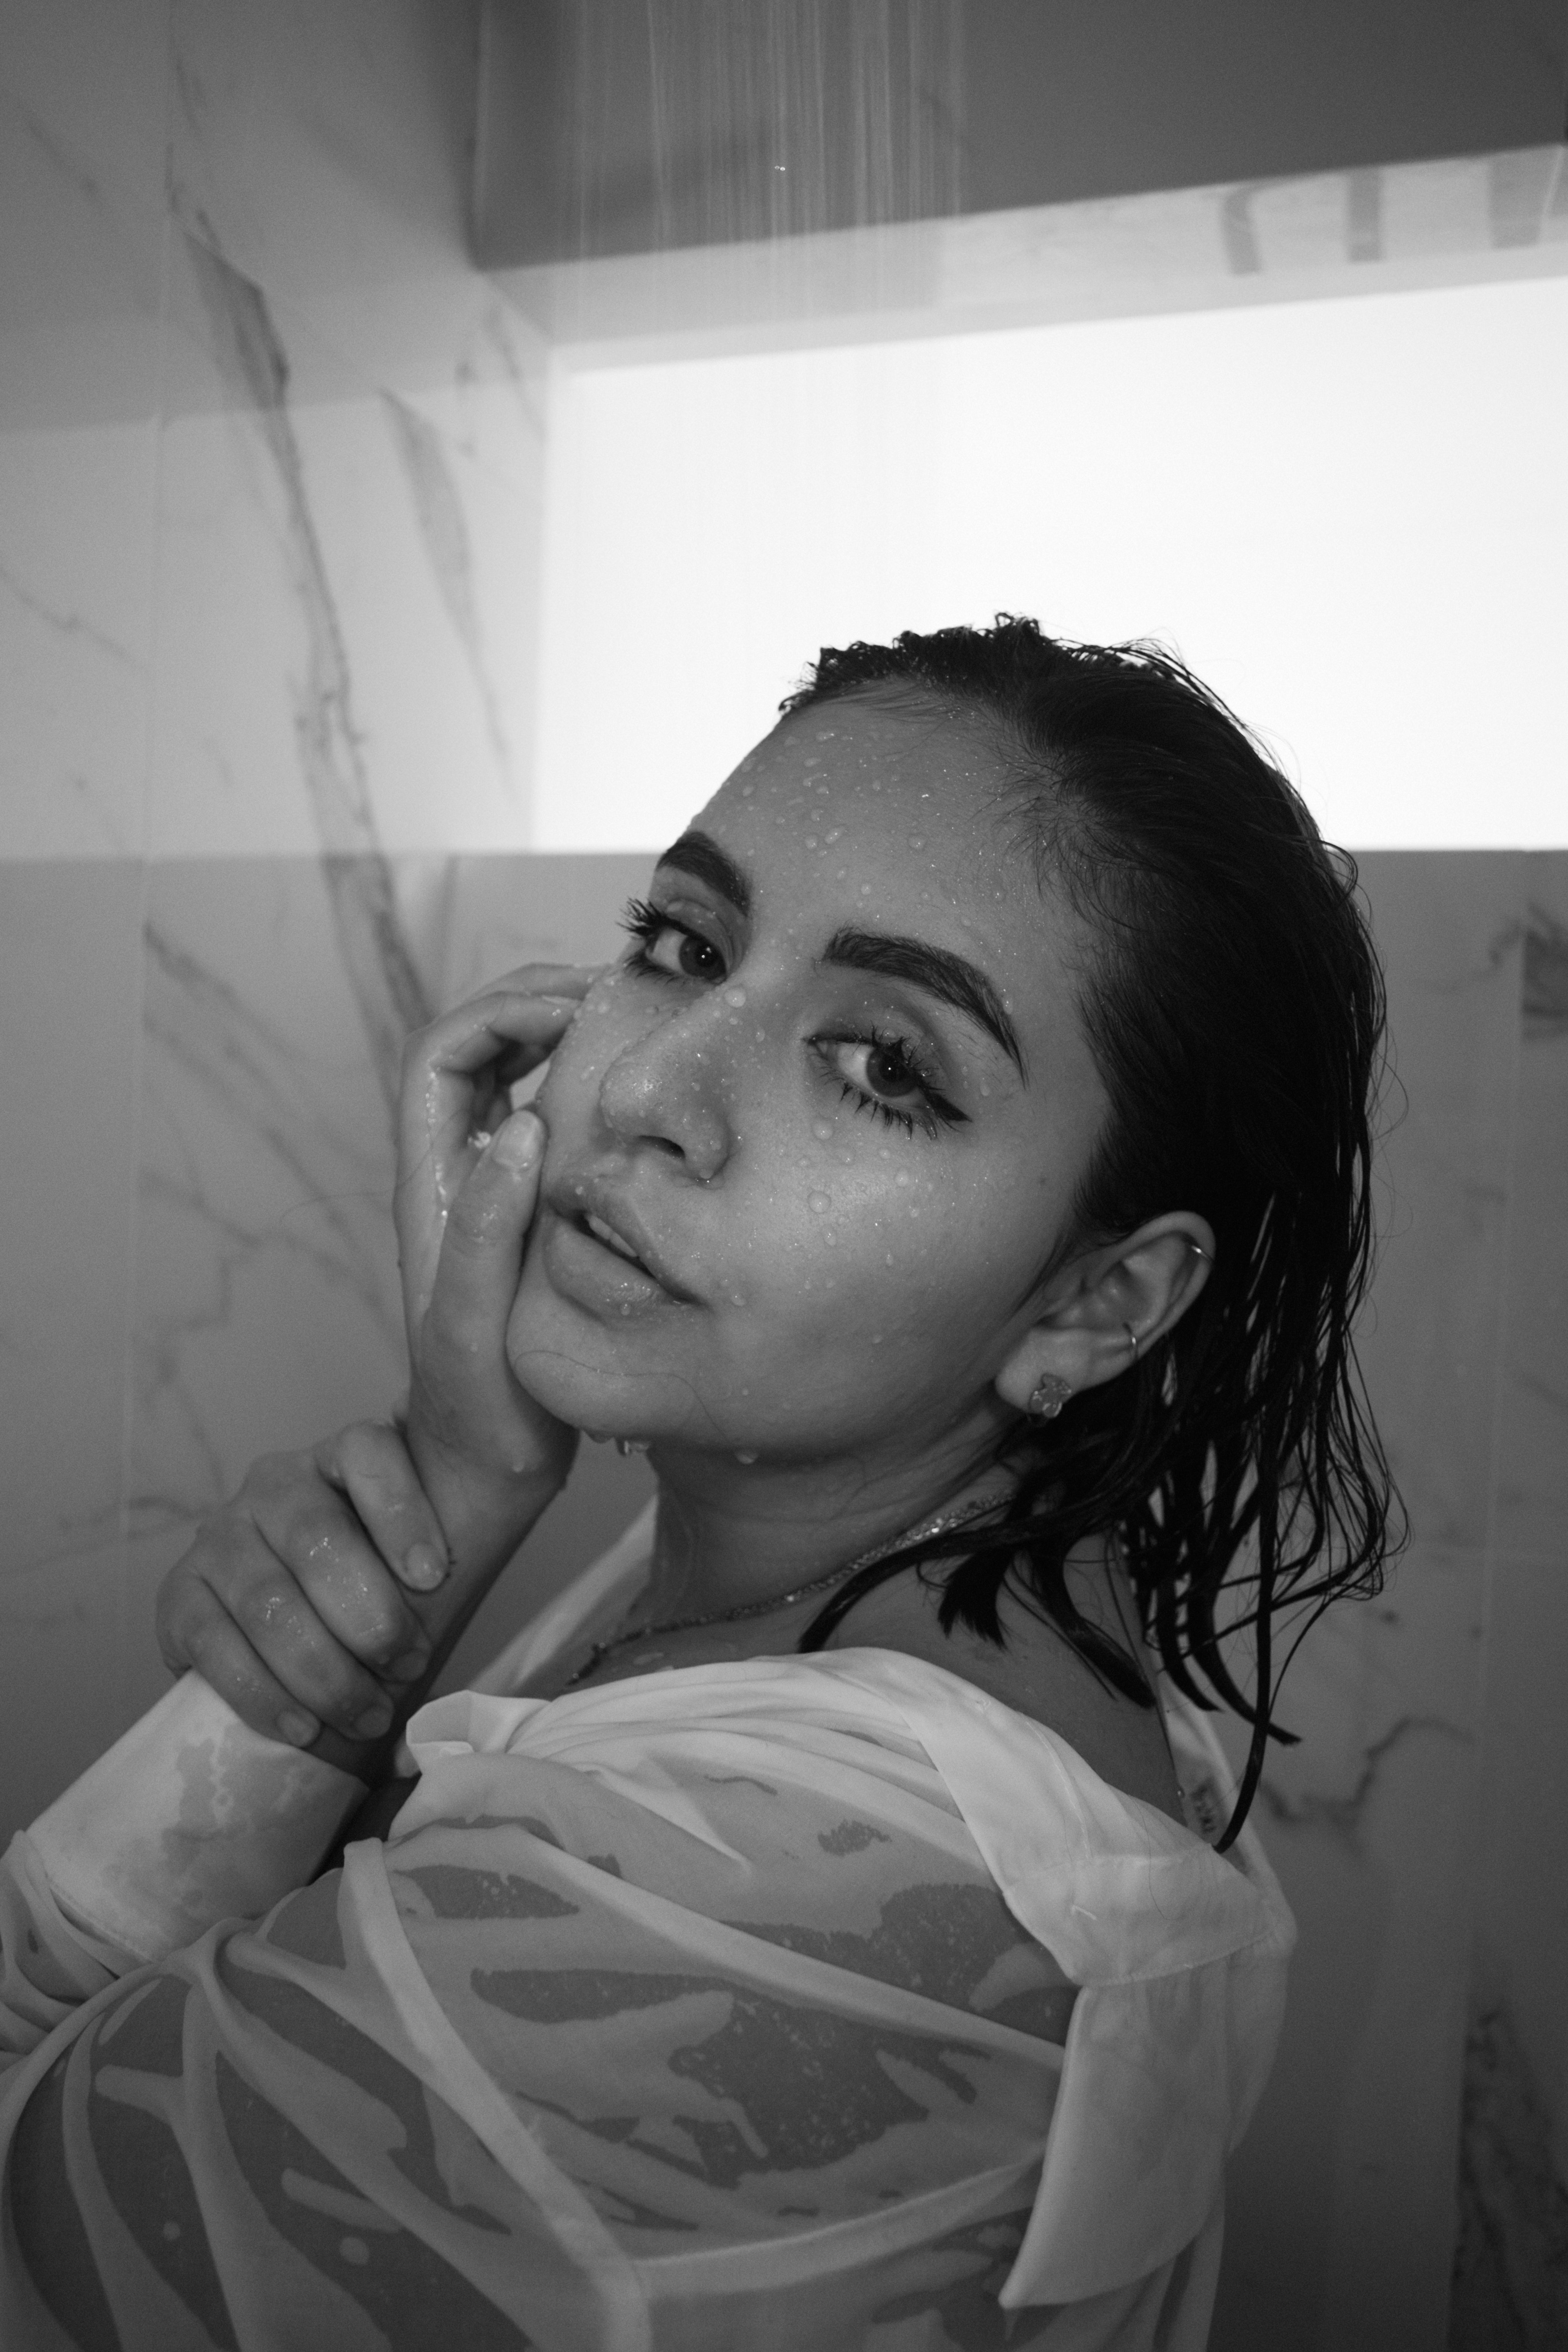
woman, face, nose, hair, skin, head, lip, chin, hairstyle, eyebrow, shoulder, eye, eyelash, smile, black, flash photography, jaw, neck, black and white, iris, gesture, style, happy, monochrome, black hair, monochrome photography, elbow, fashion design, long hair, fun, room, stock photography, sitting, portrait photography, vintage clothing, portrait, child, chest, jewellery, photo shoot, retro style, abdomen